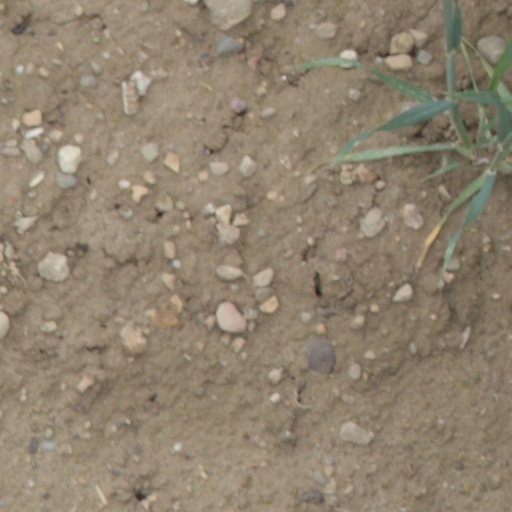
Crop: wheat